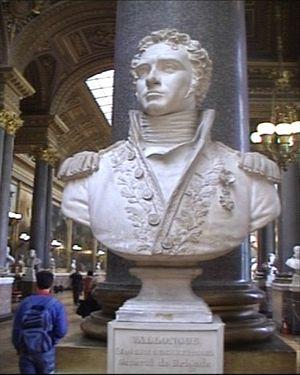
buste de Joseph Sécret Pascal-Vallongue dans la galerie des batailles du château de Versailles
La galerie des Batailles est une galerie du musée de l'Histoire de France, située au premier étage de l'aile du Midi du château de Versailles.